Immaculate Conception Cathedral, Comayagua

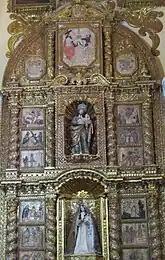

It consists of a Latin cross plan with three naves with a barrel vault, with five sections, the presbytery is covered with three hemispherical domes. It has an annex where the chapel of the Blessed Sacrament is located. On the main altar you can see a gilded wooden altarpiece, with a carving of the image of the Immaculate Conception and an crucifix made in 1620 by the Spanish artist Francisco de Ocampo and donated to the city by King Felipe II of Spain.